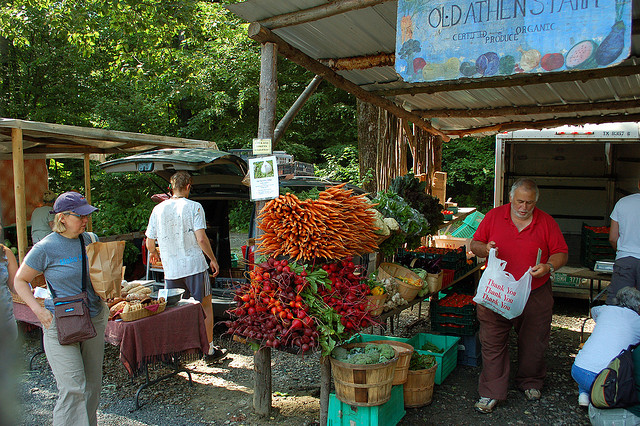
user: Given an image and a question. Answer the question in a short answer. Question: What type of vegetables are shown? Short Answer:
assistant: pepper